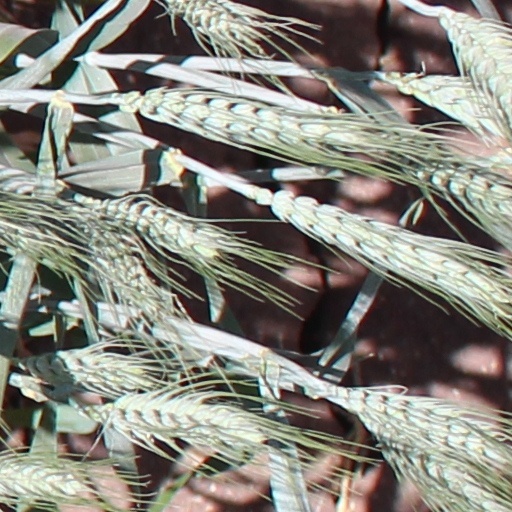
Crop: wheat